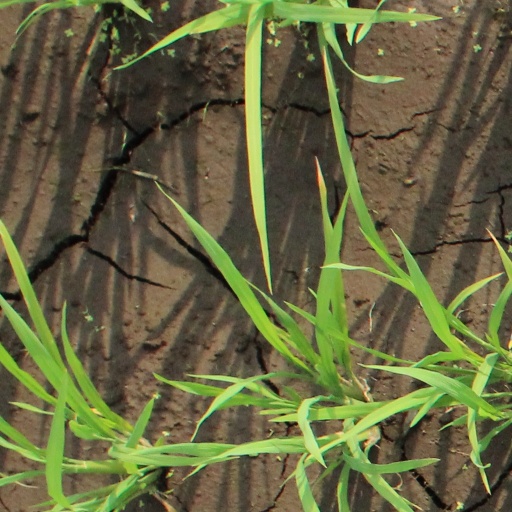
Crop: rice